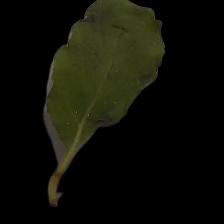
Plant: Tulsi